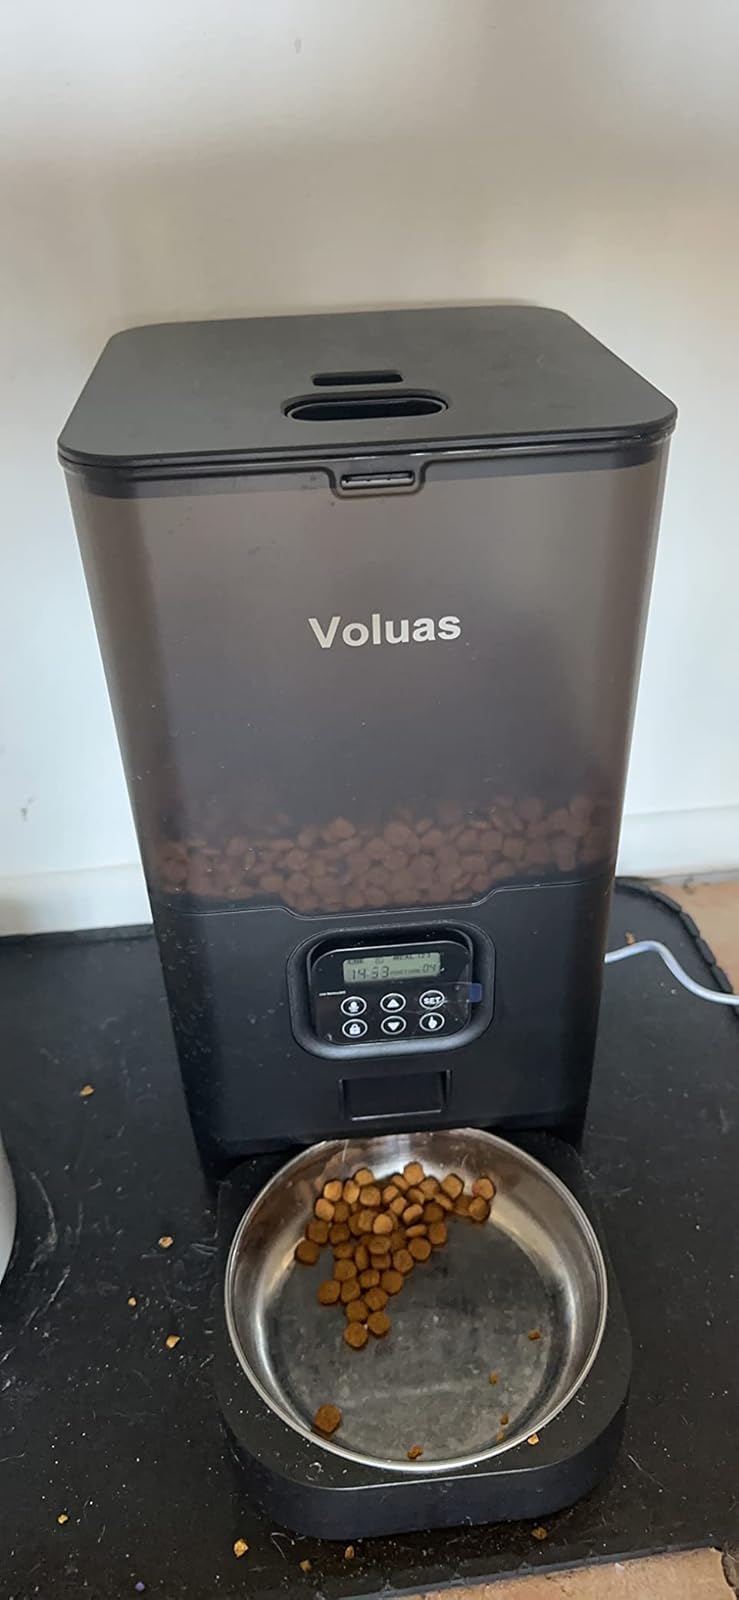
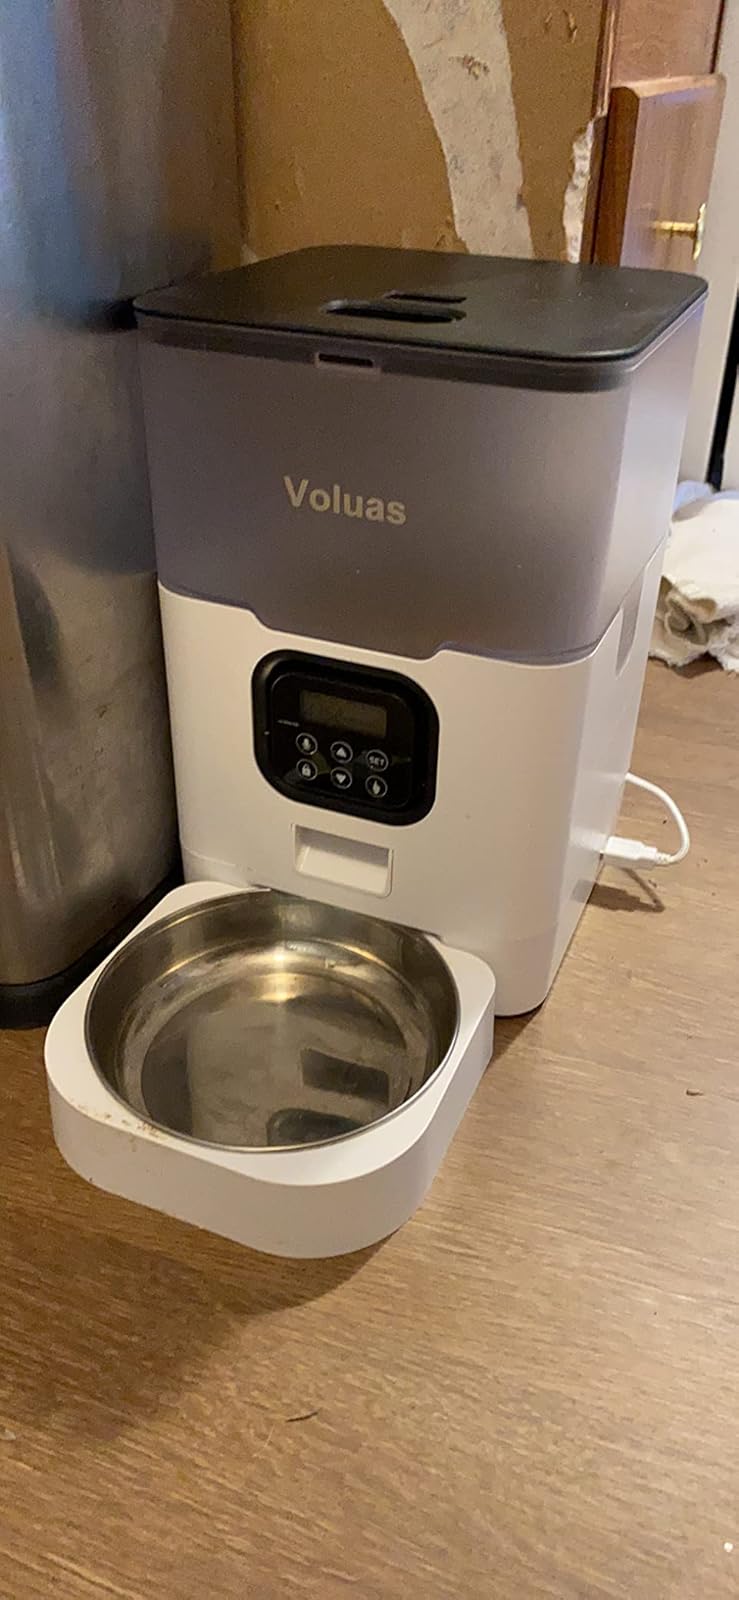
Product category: items_feeder
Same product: no